Soap Box Derby

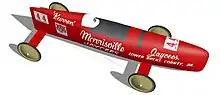
1975 All-American Soap Box Derby World Champion Karren Stead's lay-down car, at the ISBD Hall of Fame Museum at Derby Downs in Akron, Ohio

One such boy is Gilbert Klecan, age 14, the first World Champion following the Second World War, racing a laminate-constructed racer fitted with a streamlined windscreen and equipped with vertical steering of a unique design. A family friend named Chuck Boswell, an aerospace engineer at Convair, told Gil about the San Diego Derby and suggested he build a car that he offered to design. Accepting his offer, Gil entered the 1946 race but in an unpainted car, having just completed it the night before. Winning in San Diego, Gil became eligible to race in Akron, where his car was quickly sent while still being unpainted. When he arrived he hastily painted it before it was lettered, but felt it did little to make it smoother, so Boswell handed him a can of graphite paste, a dry lubricant, to rub all over it in the hopes that it would make the car slicker. While doing so he managed to get some on his clothes and face, giving him the look of a chimney sweep. When Gil emerged the winner at the All-American, the press eagerly snapped photos of the cheerful champ with the blackened face, dubbing him the "Graphite Kid." His photo appeared in Life Magazine.